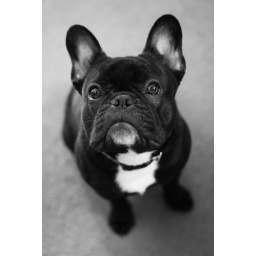
Playing with black and white in Photoshop.